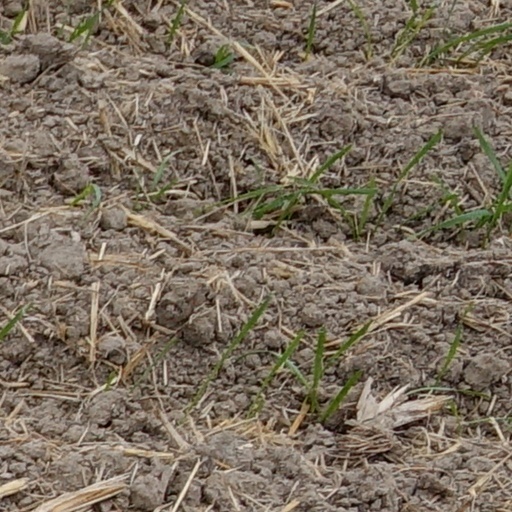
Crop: wheat